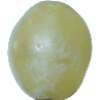
Label: Grape White 1